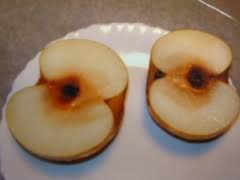
Waste category: biological